Continuity tester

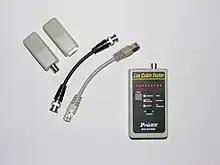
Entry-level cable testers are essentially continuity testers.

A continuity tester is an item of electrical test equipment used to determine if an electrical path can be established between two points; that is if an electrical circuit can be made. The circuit under test is completely de-energized prior to connecting the apparatus.